Cesáreo Sanz Escartín

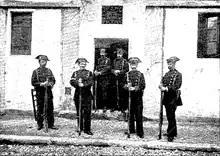
La Octubrada, 1899

La Octubrada caused major shakeup in the Carlist political command, with marqués de Cerralbo replaced by Matías Barrio y Mier as the king's Jefe Delegado. Sanz is not named as a protagonist of the turmoil which rocked top layers of the party, apart that he resigned from the Navarrese jefatura. It seems he did not fall from grace, as in 1902 he was considered member of an auxiliary junta, to be set up as assistance to the ailing Barrio. However, having lost the parliamentary mandate in 1903 he lost also prestigious position within the executive, especially that his friend de Cerralbo was also sidetracked and the party was controlled by a new team.